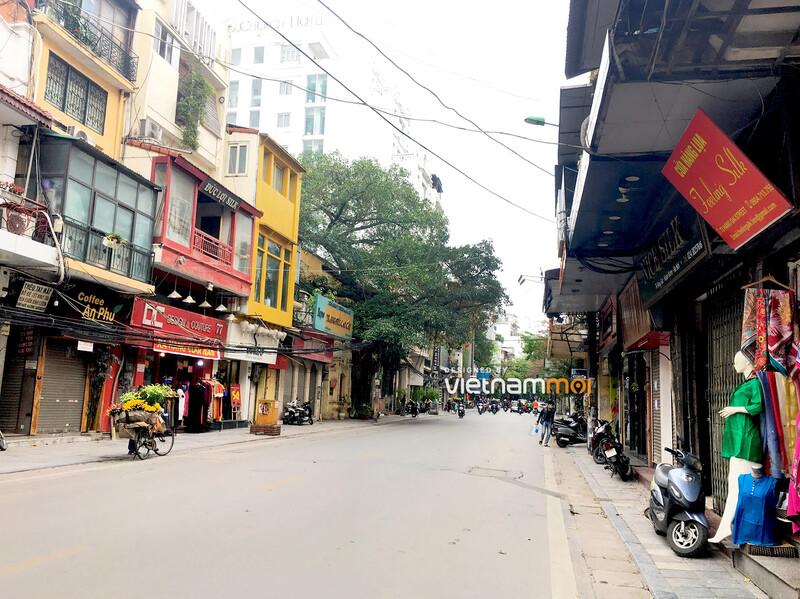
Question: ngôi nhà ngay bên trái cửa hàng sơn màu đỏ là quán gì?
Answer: cà phê an phu